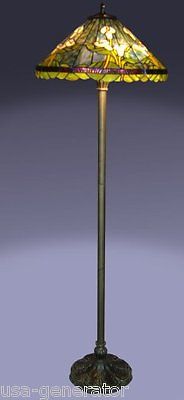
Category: lamp